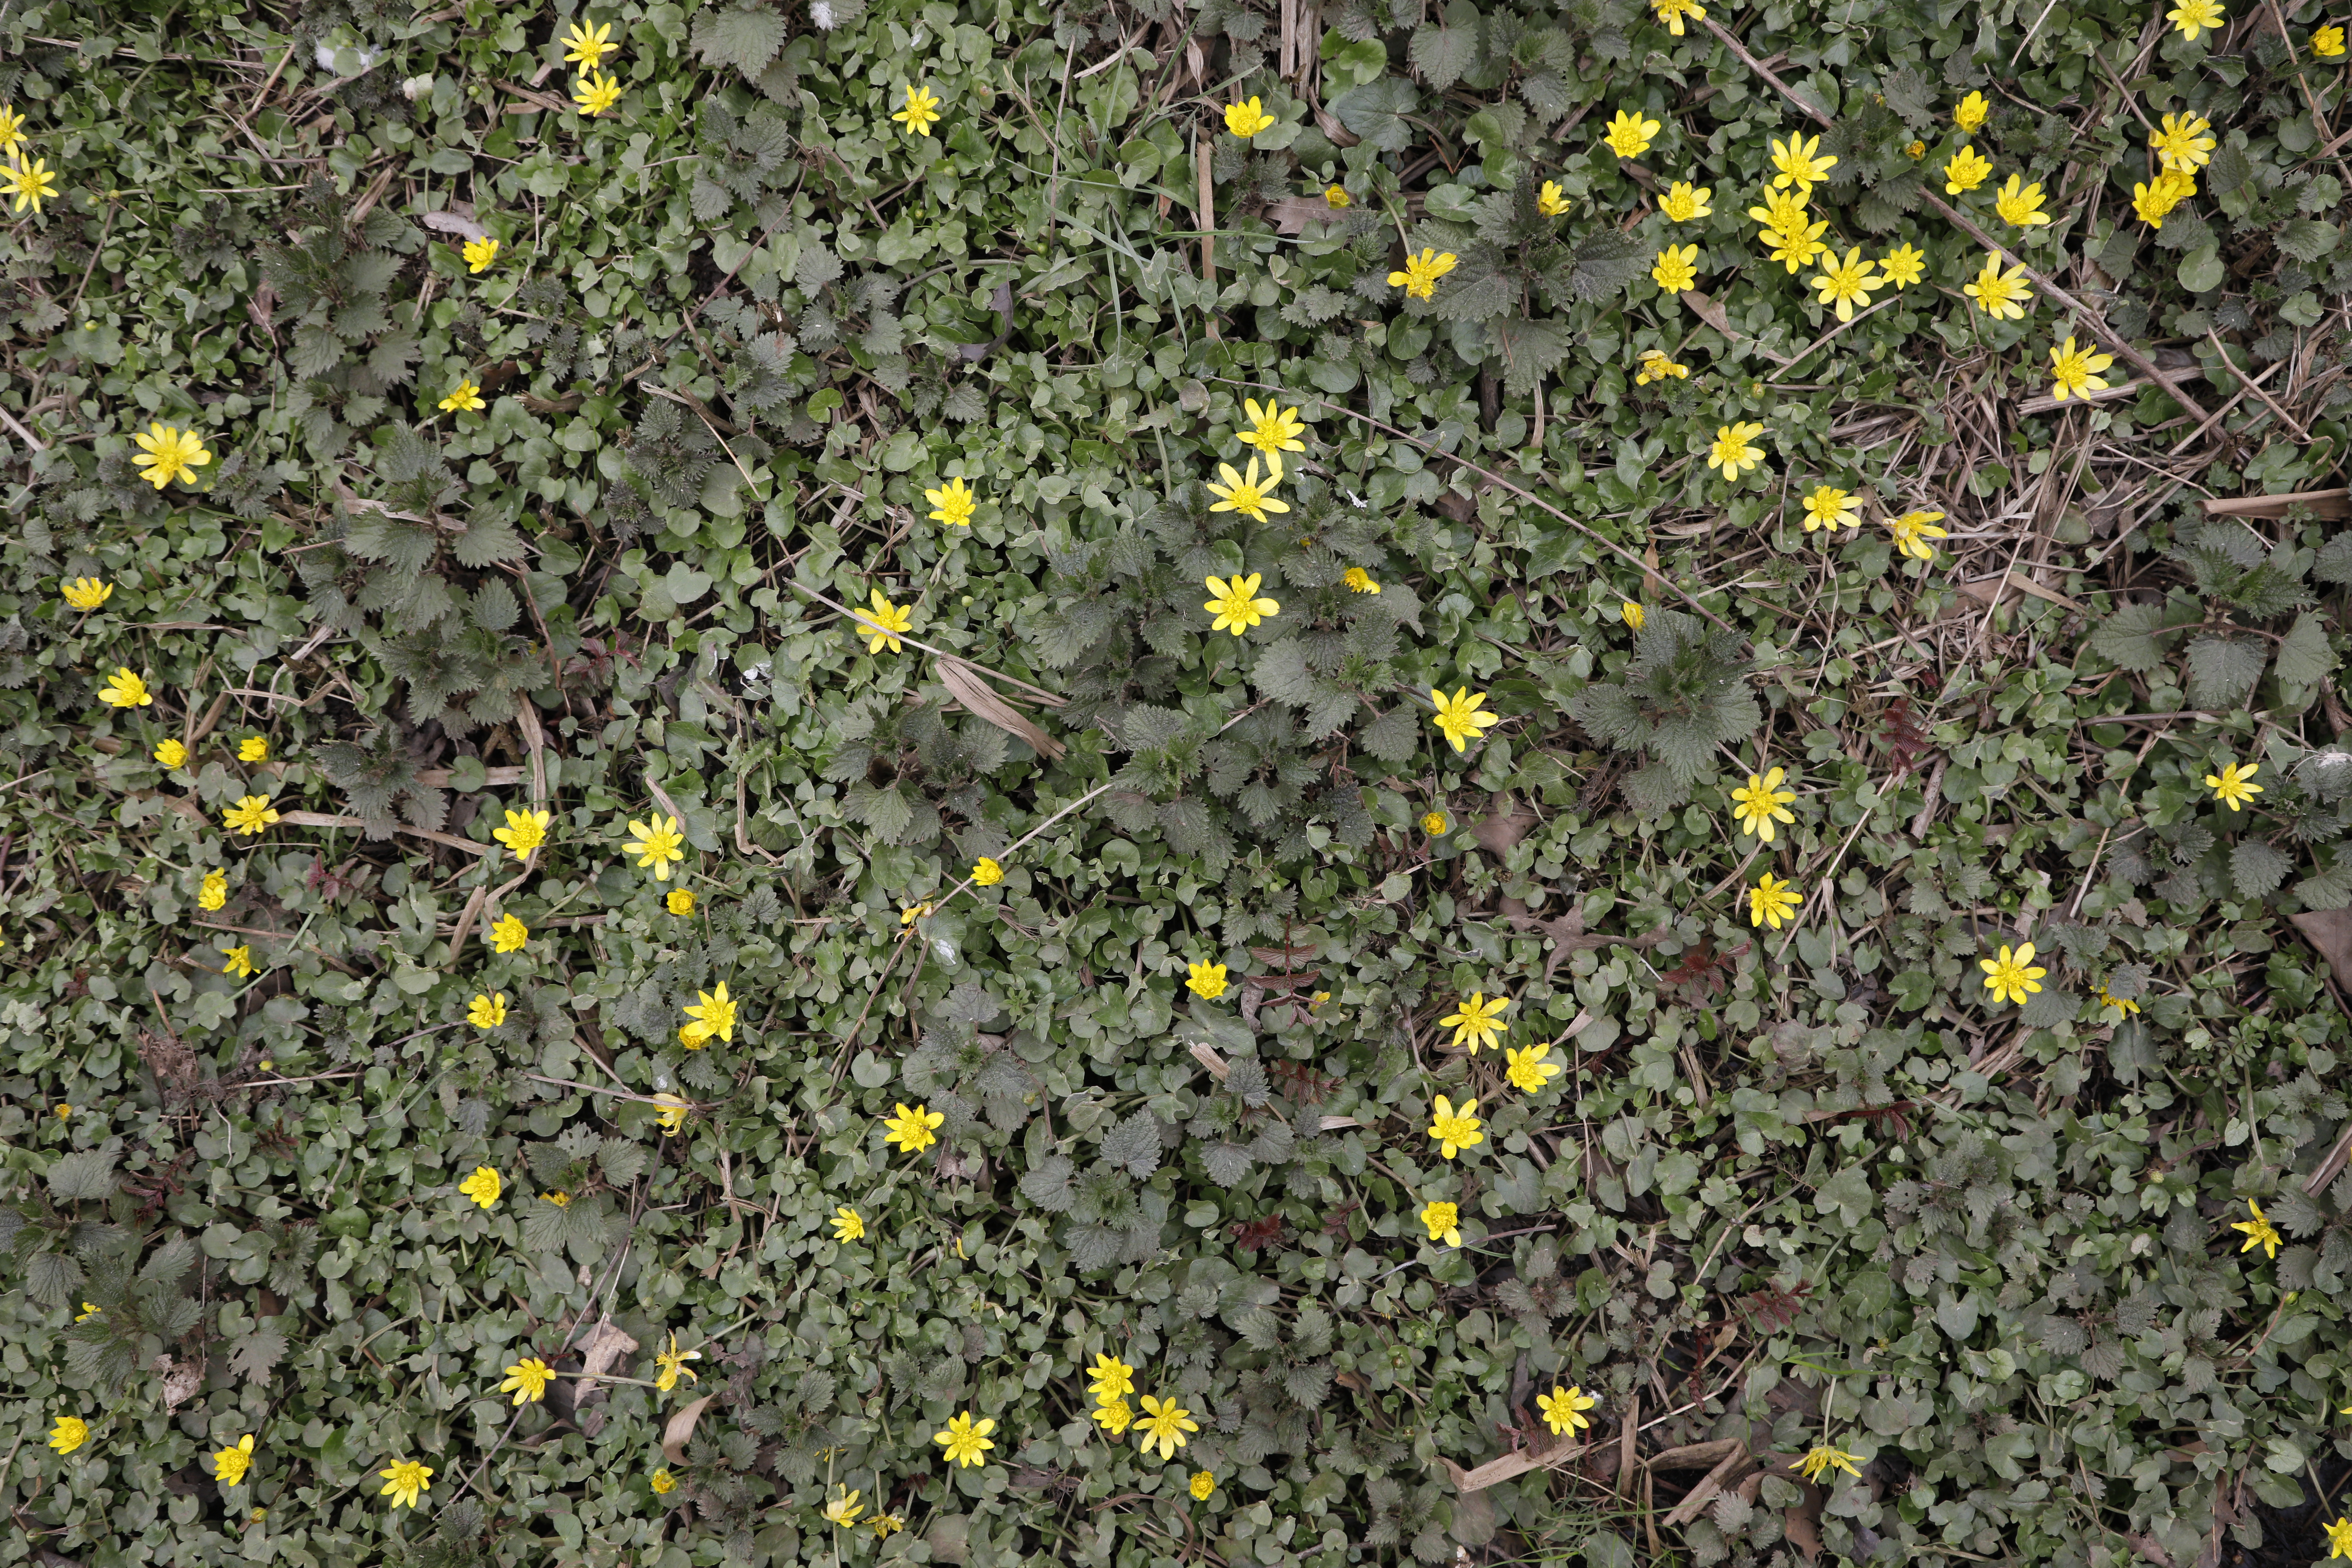
Plant species: Ficaria verna